Lanzhou

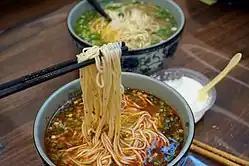
Lanzhou beef noodles

Lanzhou was the second city in northwest China to announce the construction of a subway line, in August 2012. The urban railway network, Lanzhou Metro, is planned to consist of six subway lines running . The first line, which is completely underground, opened in June 2019. Lanzhou Metro Line 2 (First-stage project), opened in June 2023. Passengers can transfer between Line 1 and Line 2 at Dongfanghong Square Station and Wulipu Station.